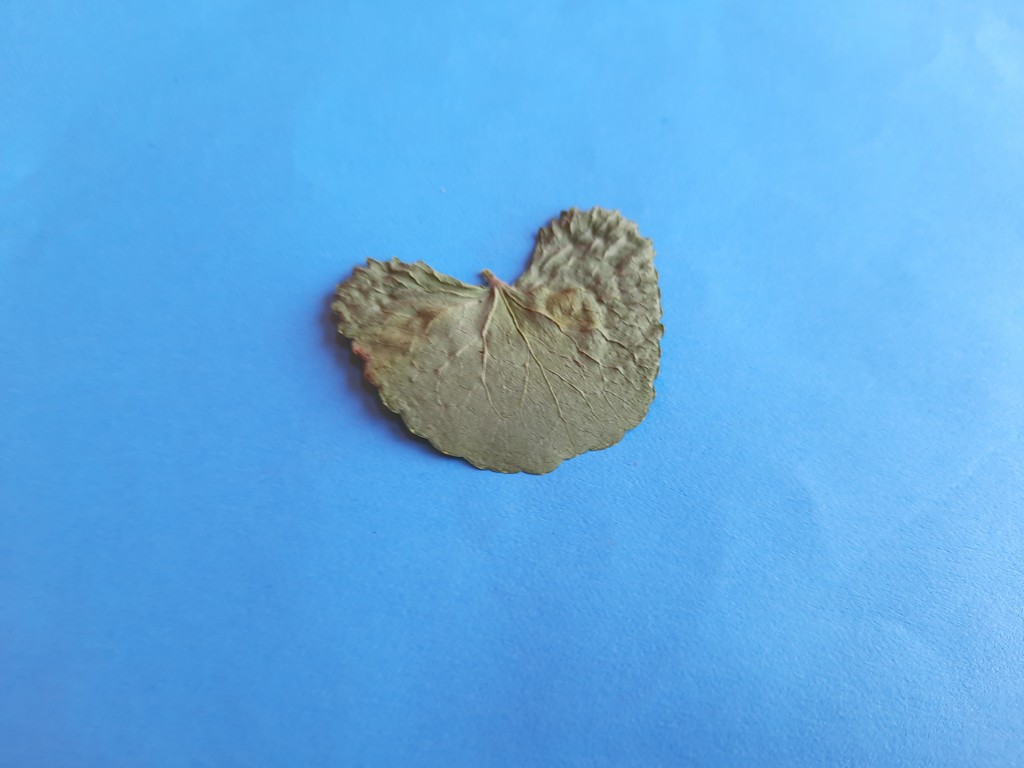
Label: Dried